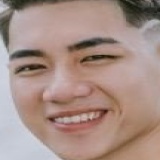
ca sĩ K Icm